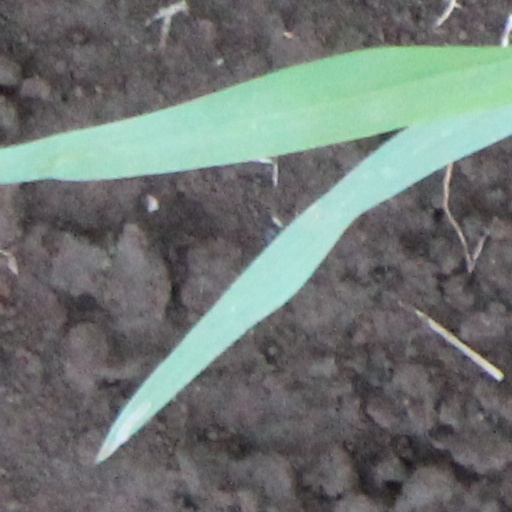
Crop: wheat